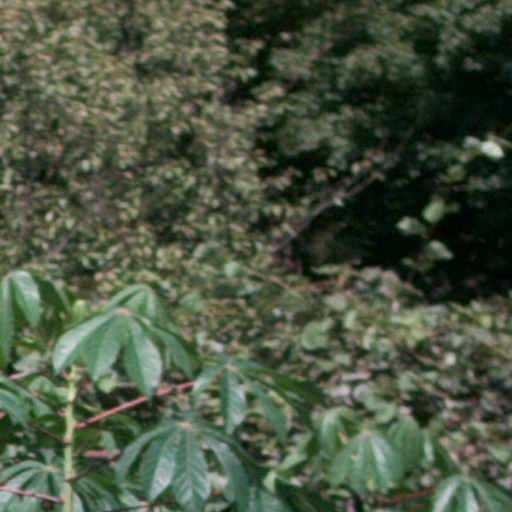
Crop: cassava